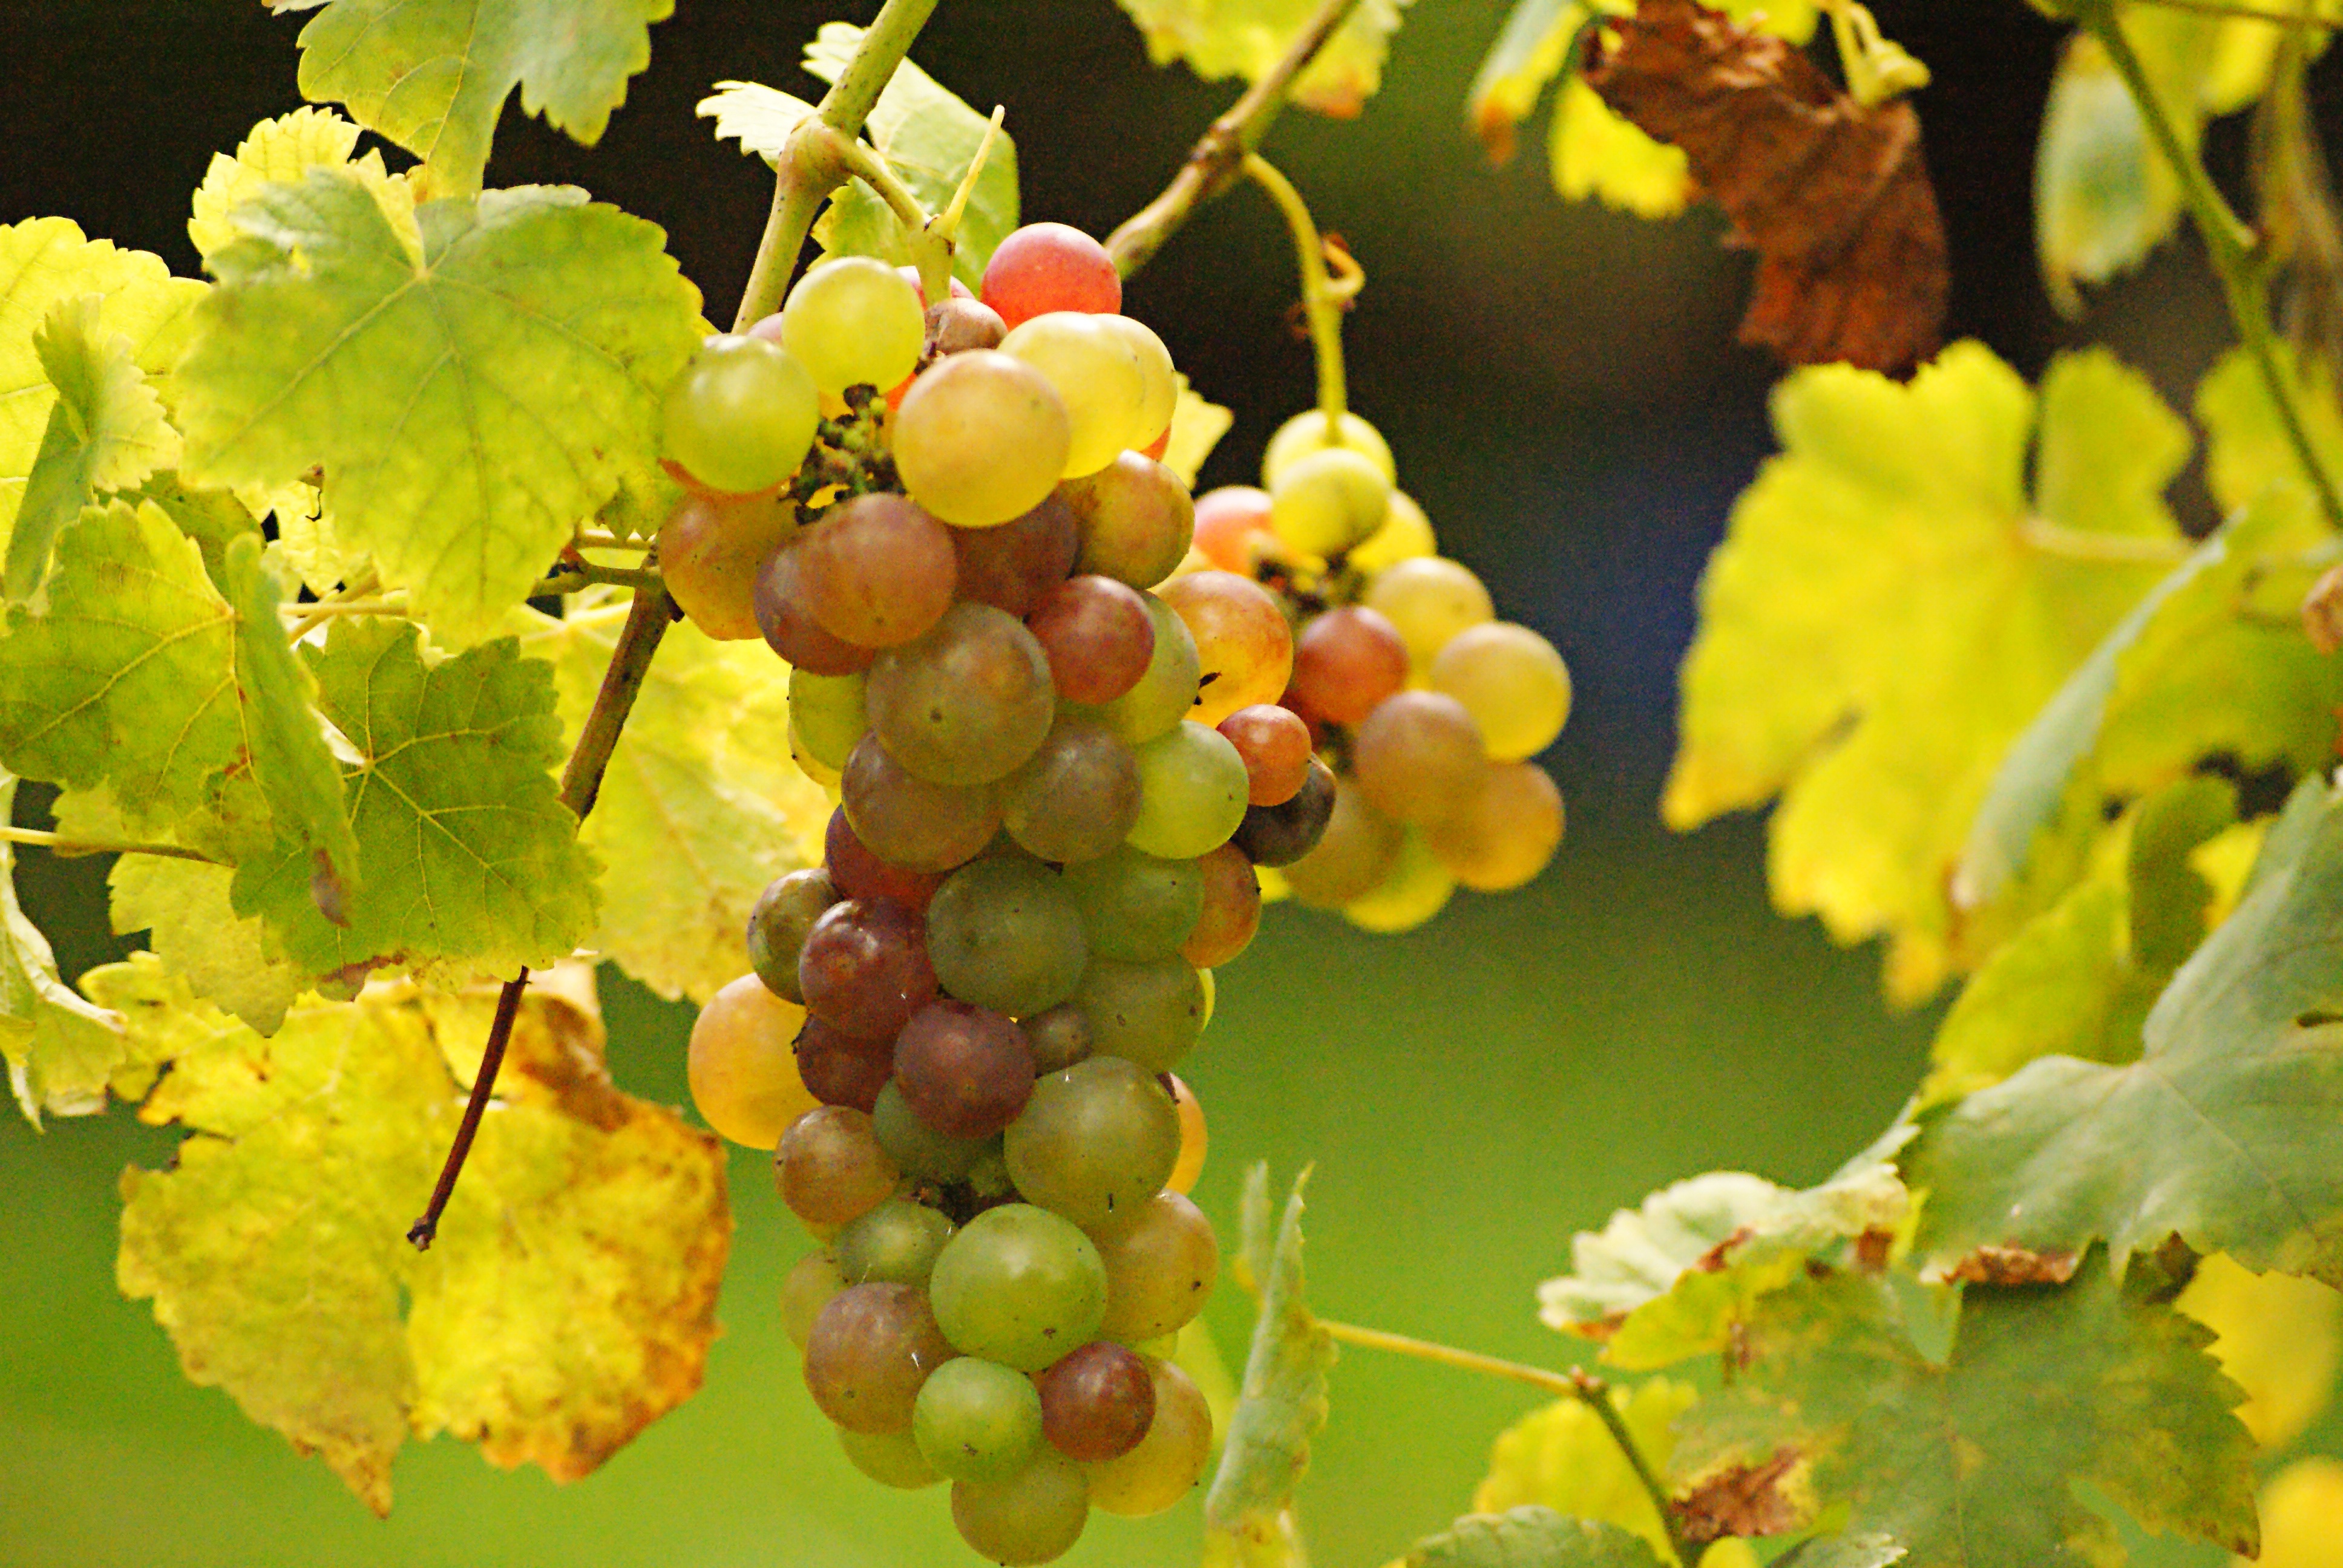
plant, grape, vine, vineyard, wine, fruit, france, food, produce, autumn, agriculture, shrub, flowering plant, vitis, sultana, land plant, grapevine family